Contax G

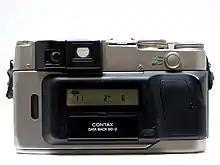
Contax G2 with GD-2 data back

Early versions of the G1 could only accept the four original lenses (16 mm, 28 mm, 45 mm, and 90 mm). A modified ROM was required to use autofocus with the 21 mm and 35 mm lenses; modified G1 cameras are marked with a green sticker inside the film door, and are known as "green label" G1s to distinguish them from unmodified "silver label" G1s. No G1 could accept the 35–70 mm, as it was a seven contact electrical connection and the G1 only features five contacts.